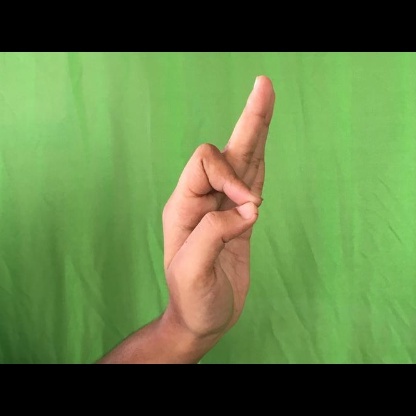
Mudra: Aralam